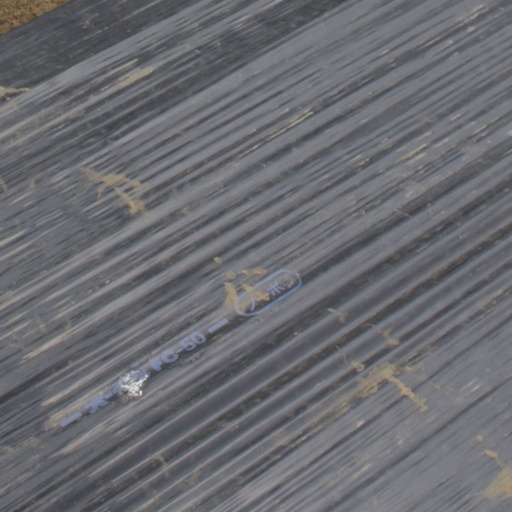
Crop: Jerusalem artichoke